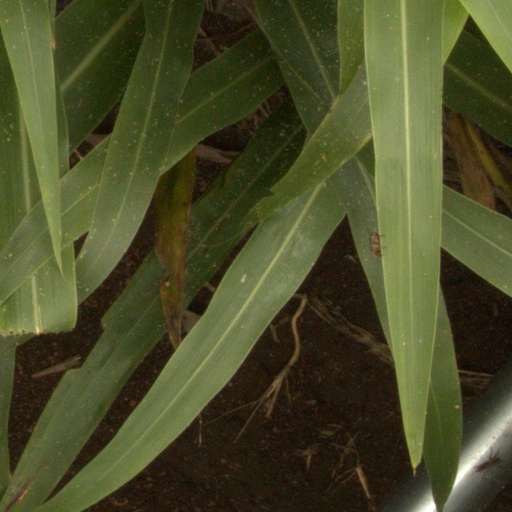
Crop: sorghum